Black Sea (XTC album)

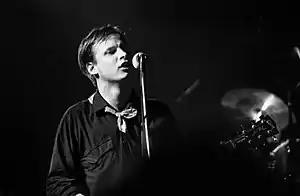
Frontman Andy Partridge performing with XTC in Toronto, February 1980

Frontman Andy Partridge sensed that he was losing the band's leadership, partly due to Moulding providing all of their charting singles to date and the resultant favouritism attracted from their label Virgin Records. He attempted to exert more authority in the group, later calling himself "a very benevolent dictator." Guitarist Dave Gregory disagreed, recalling that the band was "pretty tired" and that Partridge "could be a little bit of a bully." Moulding offered: "Virgin wanted a quick follow-up to 'Nigel.' I felt pressured but Andy was champing at the bit to redress the balance and prove that he could write a chart hit, too." To follow "Nigel", the band recorded Partridge's "Wait Till Your Boat Goes Down" with production by Phil Wainman of Bay City Rollers fame. Partridge thought of the song as the band's "Hey Jude" and expected that it would catapult the group's successes. Instead, it was their lowest-selling single to date.